Association for Progressive Communications

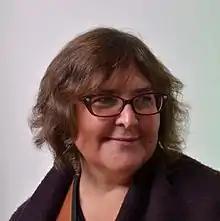
Anriette Esterhuysen at Stockholm Internet Forum 2014

Beginning at 10.15 BST on Thursday 1 August 2013 GreenNet, and consequently APC, suffered an extensive DDoS attack. The attack was later described as a "DNS reflection attack" also known as a spoofed attack Several sources linked the attack to the Zimbabwe Elections, held a day earlier. GreenNet's services were not fully operational again until 10.30 BST on Thursday 7 August. On the 9th of August there was a second attack, which, while affecting some systems, allowed GreenNet to discover the site which was being targeted. In October 2013, the target was revealed to be the site of British investigative reporter Andrew Jennings.